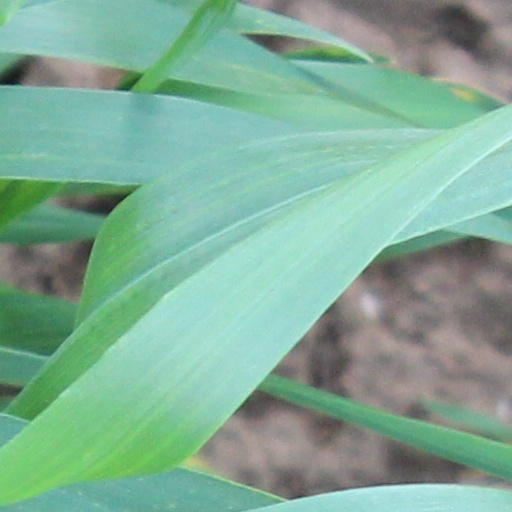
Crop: wheat